Don McLean

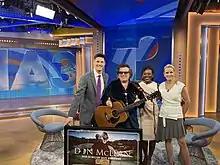
Don McLean receives a 50-million record sales plaque from the TV show Good Morning America.

In September 2022, McLean received a 50-million record sales plaque from the TV show Good Morning America.